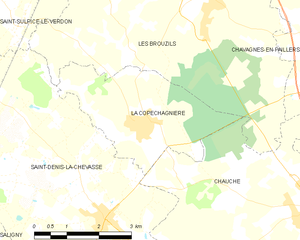
Carte des communes françaises La Copechagnière